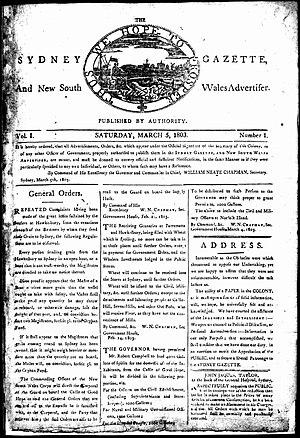
La Gazette de Sydney a été le premier journal publié en Australie. Le gouverneur King a autorisé la publication de ce qui était initialement appelé The Sydney Gazette and New South Wales Advertiser en 1803. La première édition a été publiée le 5 mars. Le journal était publié de façon hebdomadaire et contenait la plupart du temps les textes officiels du gouvernement sur l'importation d'alcool et les ordonnances générales régissant les cargaisons des bateaux. Le journal fortement censuré portait l'imprimatur de l'Autorité. En 1825, le journal devient bi-hebdomadaire, et, en 1831, la Gazette de Sydney est disponible trois fois par semaine.